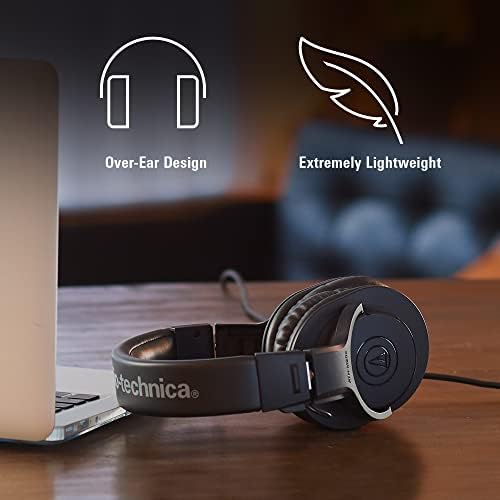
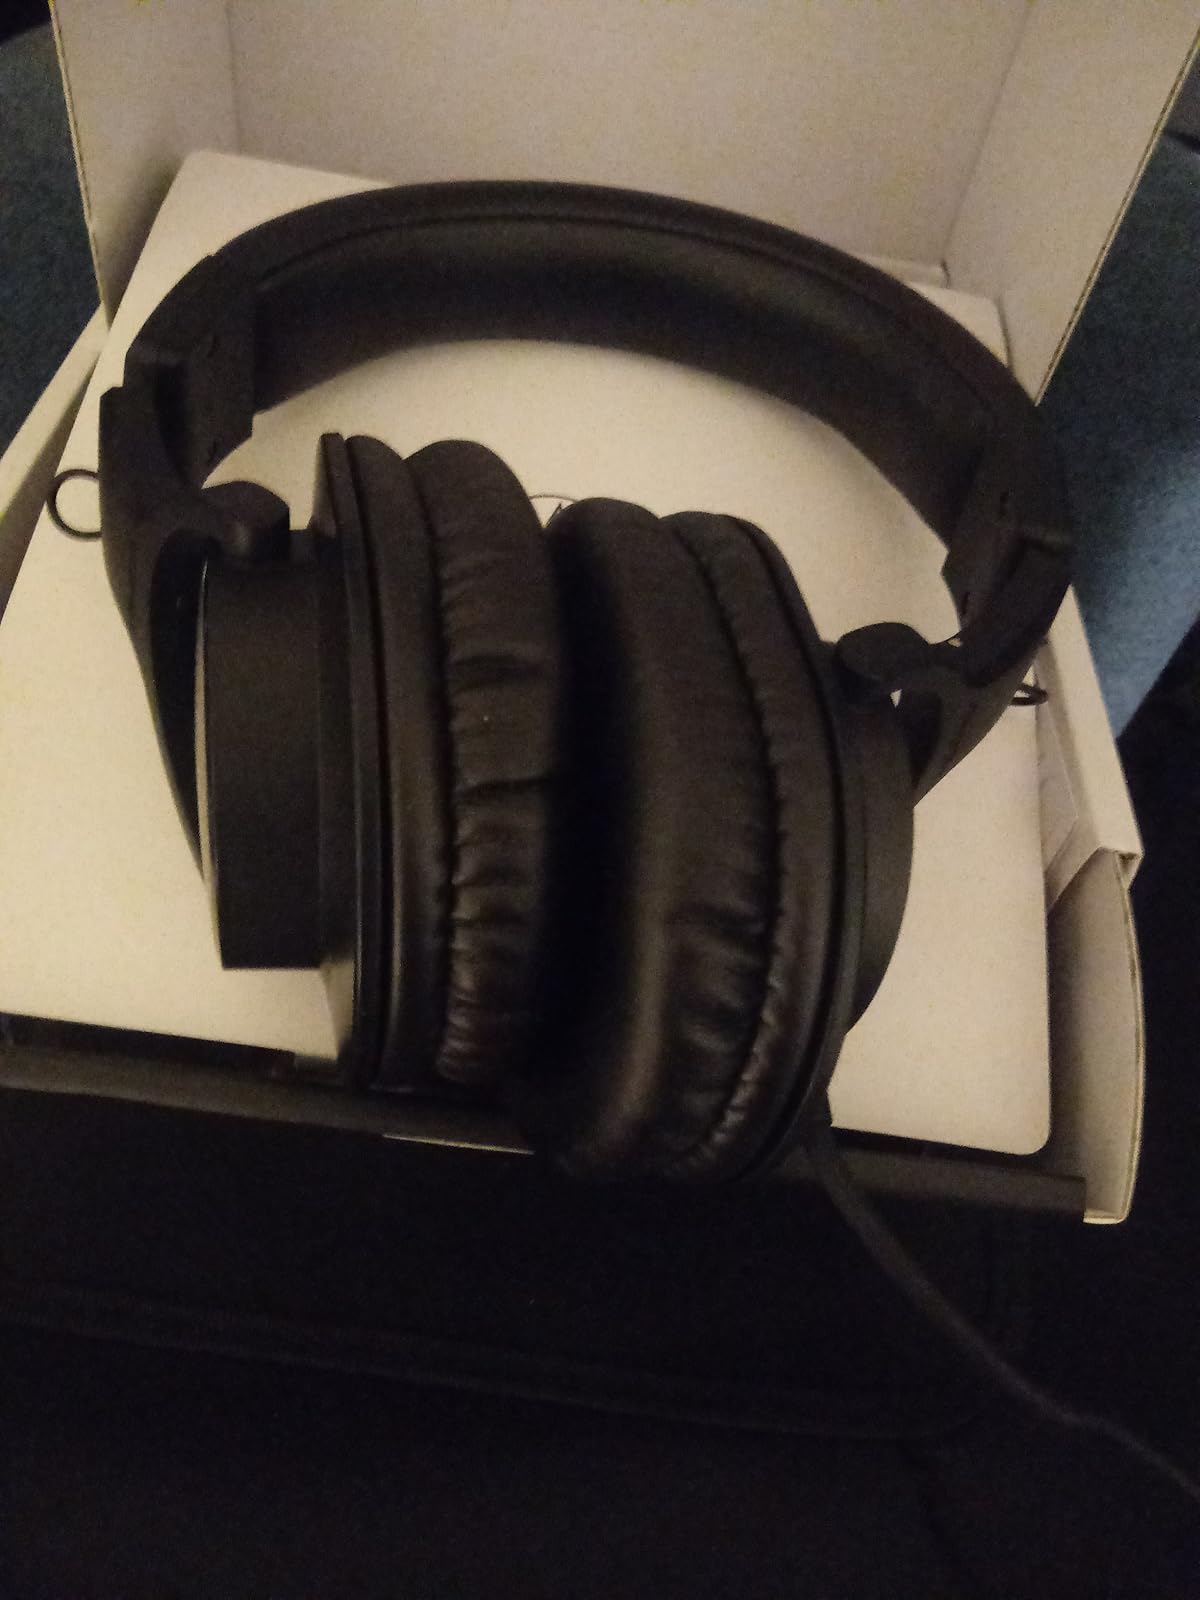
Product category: headphones
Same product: yes